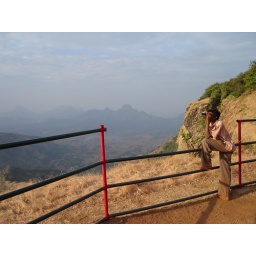
our horse guide using fi's binoculars at one of the viewpoints from a hill station near mumbai